A Passage to India

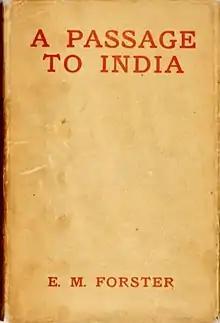
First edition (UK)

A Passage to India is a 1924 novel by English author E. M. Forster set against the backdrop of the British Raj and the Indian independence movement in the 1920s. It was selected as one of the 100 great works of 20th-century English literature by the "Modern Library" and won the 1924 James Tait Black Memorial Prize for fiction. "Time" magazine included the novel in its "All Time 100 Novels" list. The novel is based on Forster's experiences in India, deriving the title from Walt Whitman's 1870 poem "Passage to India" in "Leaves of Grass".